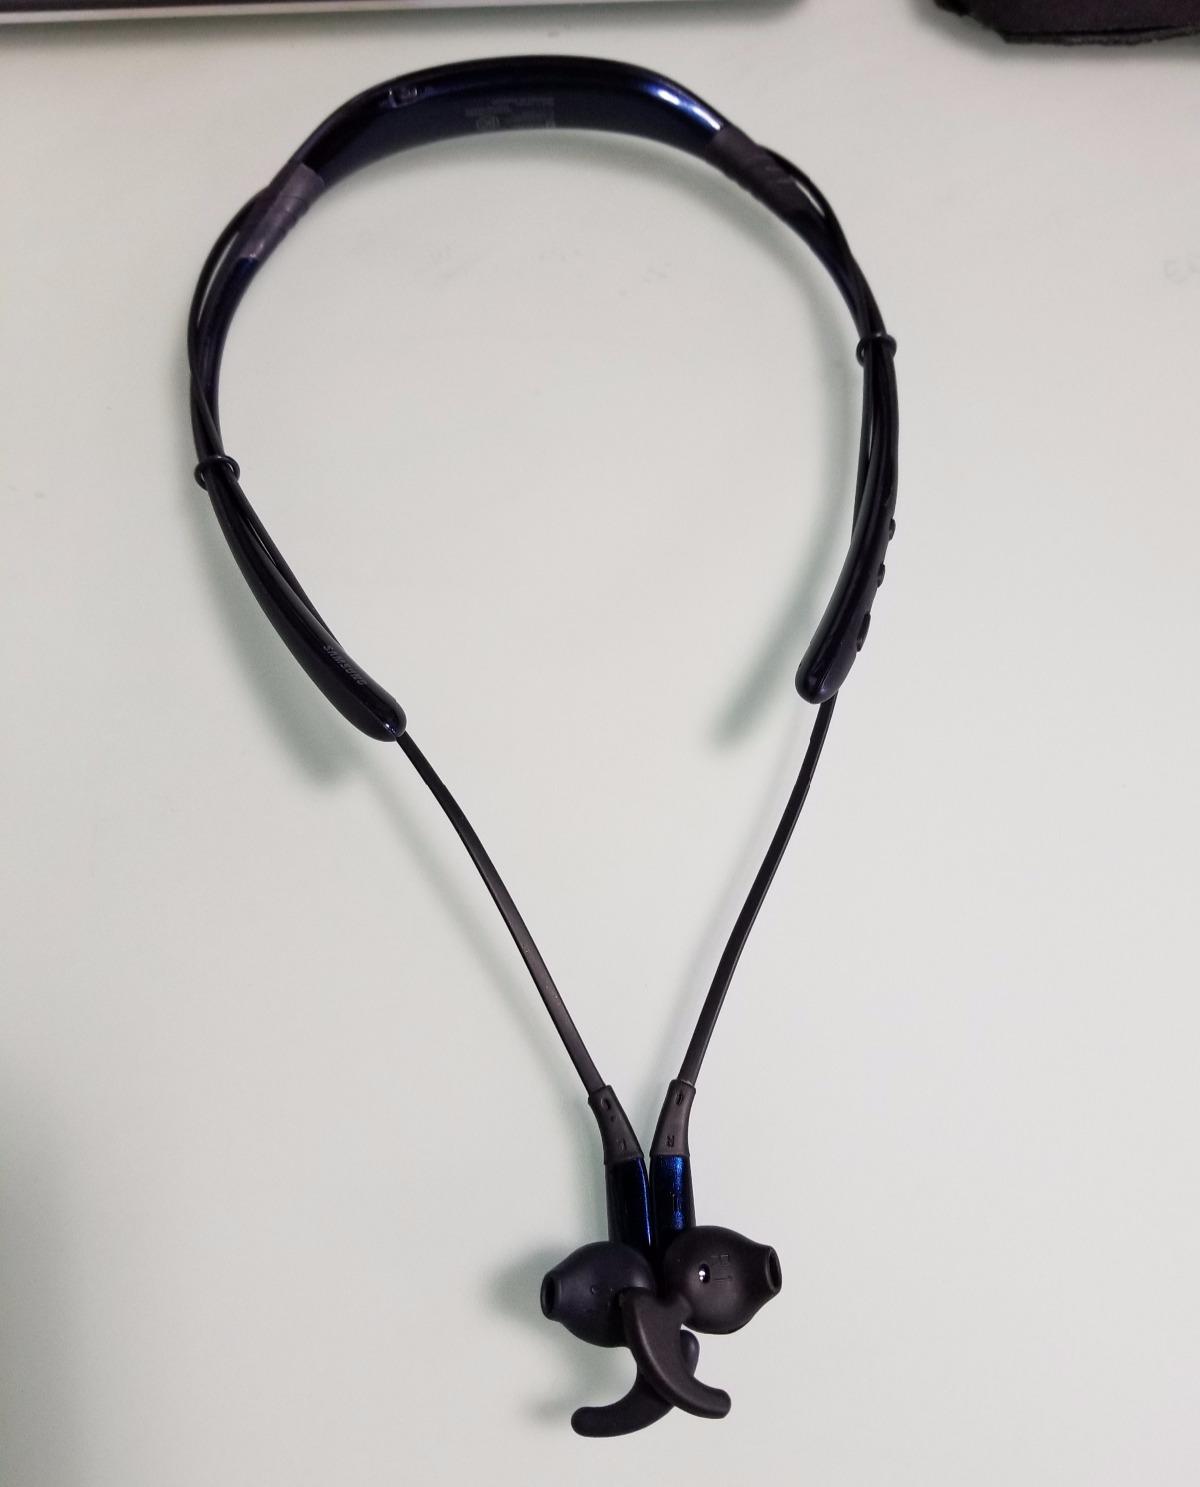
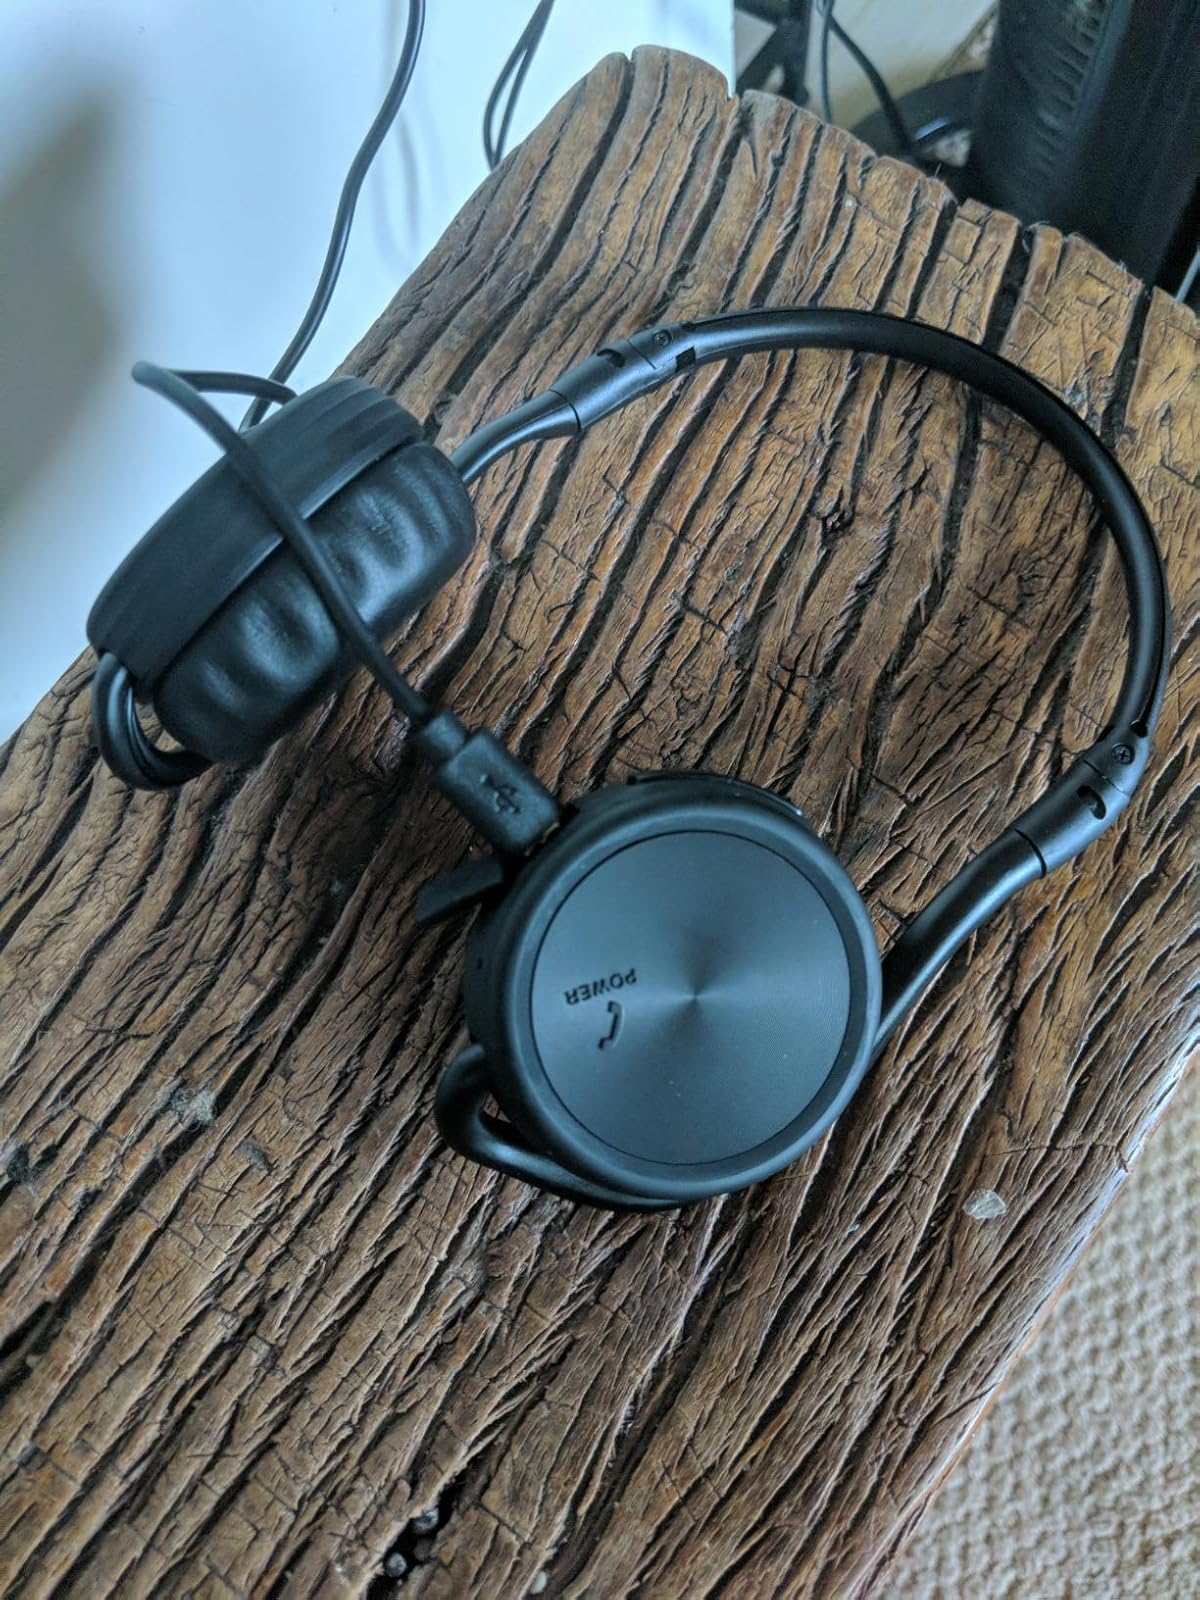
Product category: headphones
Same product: no